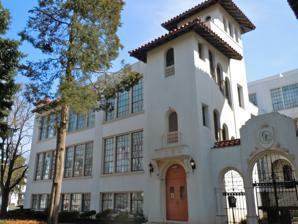
Building: Henry Clay and Bock & Co. Ltd. Cigar Factory
Country: United States of America
Year built: 1932
United States historic place Henry Clay and Bock & Company Ltd. Cigar Factory U.S. National Register of Historic Places New Jersey Register of Historic Places Show map of Mercer County, New Jersey Show map of New Jersey Show map of the United States Location 507 Grand Street, Trenton, New Jersey Coordinates 40°12′10″N 74°44′43″W / 40.2028°N 74.7452°W / 40.2028; -74.7452 Area 2.4 acres (0.97 ha) Built 1932 Architect Francisco & Jacobus Architectural style Spanish Revival NRHP reference No. 79001500 NJRHP No. 1764 Significant dates Added to NRHP June 12, 1979 Designated NJRHP May 29, 1979 The Henry Clay and Bock & Company Ltd. Cigar Factory is a historic industrial building located at 507 Grand Street in the Chambersburg neighborhood of Trenton , New Jersey .  It was built in 1932 by Henry Clay and Bock & Co. Ltd. to house the hand production of fine cigars and is considered the most architecturally distinct industrial building in the city, having been designed in the Spanish Revival style to highlight the Cuban origins of the company. It was added to the National Register of Historic Places on June 12, 1979 for its significance in architecture and industry. History The company moved cigar production from Cuba to Trenton in 1932 after a strike at the Cuban factory, and in order to avoid high tariffs .  Brands produced at the plant included Henry Clay , Bock, La Corona, and Village Brands, among others, with Winston Churchill counted a faithful customer.  At its peak in the 1930s the company produced a quarter of the fine cigar market in the United States, with 3000 employees at the Trenton plant.  The factory was closed in 1967 and production moved to Pennsylvania. The building was converted to apartments in the 1980s. See also National Register of Historic Places listings in Mercer County, New Jersey References